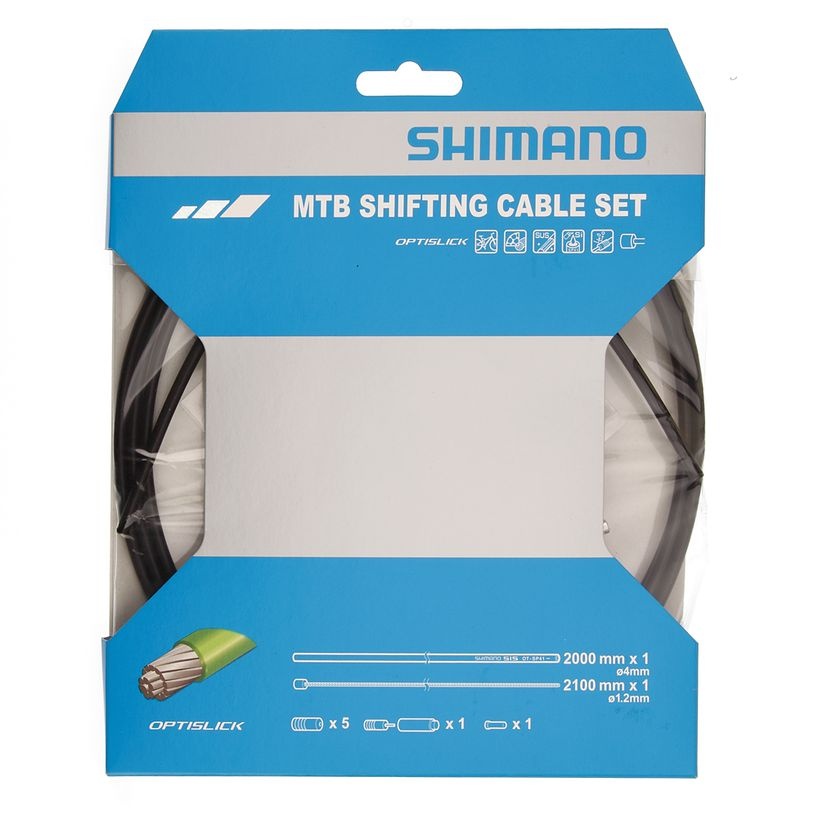
SHIMANO OT-SP41 MTB OPTISLICK Shifter Cable and Housing Set For Rear Derailleur Only Black - Y60198092
SHIMANO OT-SP41 MTB OPTISLICK Shifter Cable and Housing Set For Rear Derailleur Only Black - Y60198092 Shimano Mtb Optislik Shifter Derailleur Cable & Housing Kit Black 4mm SIS SP41 housing. Stainless Steel Optislick coated cables. Includes ferrules, cable caps, and tips. OPTISLICK: Improves cable routing efficiency and provides excellent corrosion resistance Low friction: Cables are formed with curved surfaces for low friction Anti-rust: Stainless steel cable for anti-rust protection Silicone grease: SIS SP41 is pre-lubricated with special silicone grease for light-action shifting Mud Resistance: Sealed end caps to minimize mud contamination OT-SP41 maximally reduces the inner cable friction to provide a quick response to operations and easy/effortless shifting. Original Shimano parts guarantee that all components work perfectly for optimum performance and maximum safety and longevity.
Brand: Shimano
Category: Sporting Goods > Outdoor Recreation > Cycling > Bicycle Parts > Bicycle Cable Housings